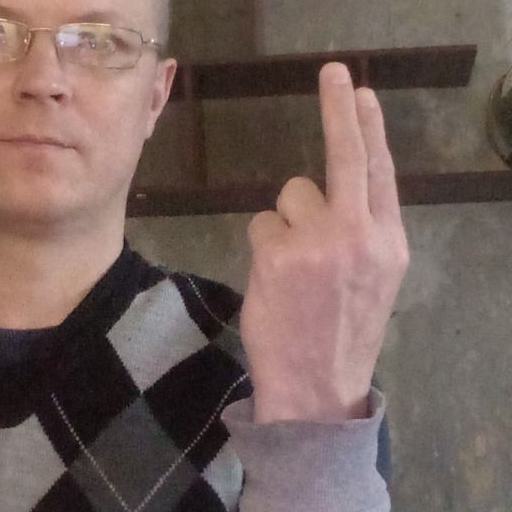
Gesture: two_up_inverted